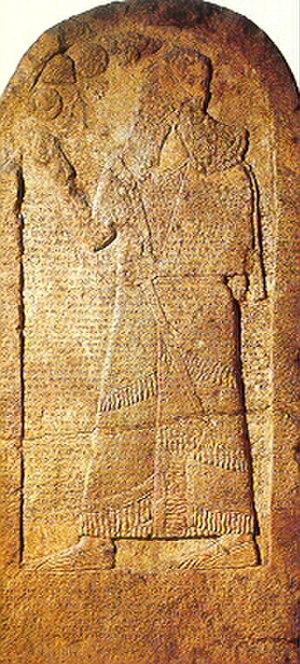
Le Monolithe de Kurkh est un monument assyrien haut de 2,2 mètres, contenant, dans sa partie finale, une description de la bataille de Qarqar. Il se trouve aujourd'hui au British Museum de Londres, mais il a été découvert dans le village kurde de Kurkh, près de la ville de Bismil dans la province de Diyarbakır, en Turquie. Les inscriptions sur cette stèle décrivent les six premières années de règne du roi assyrien Salmanazar III, bien qu'il manque la cinquième année.
L'Assyrie est une ancienne région du nord de la Mésopotamie, qui tire son nom de la ville d'Assur, du même nom que sa divinité tutélaire. À partir de cette région s'est formé, au IIᵉ millénaire av. J.-C., un royaume puissant qui devient plus tard un empire. Aux VIIIᵉ et VIIᵉ siècles av. J.-C., l'Assyrie contrôle des territoires s'étendant sur la totalité ou sur une partie de plusieurs pays actuels, comme l'Irak, la Syrie, le Liban, la Turquie et l'Iran.
La bataille de Qarqar a eu lieu en 853 av. J.-C., près du village de Qarqar dans la vallée de l'Oronte en Syrie. C'est à cette occasion que l'on trouve la première mention de l'utilisation massive de dromadaires domestiques.